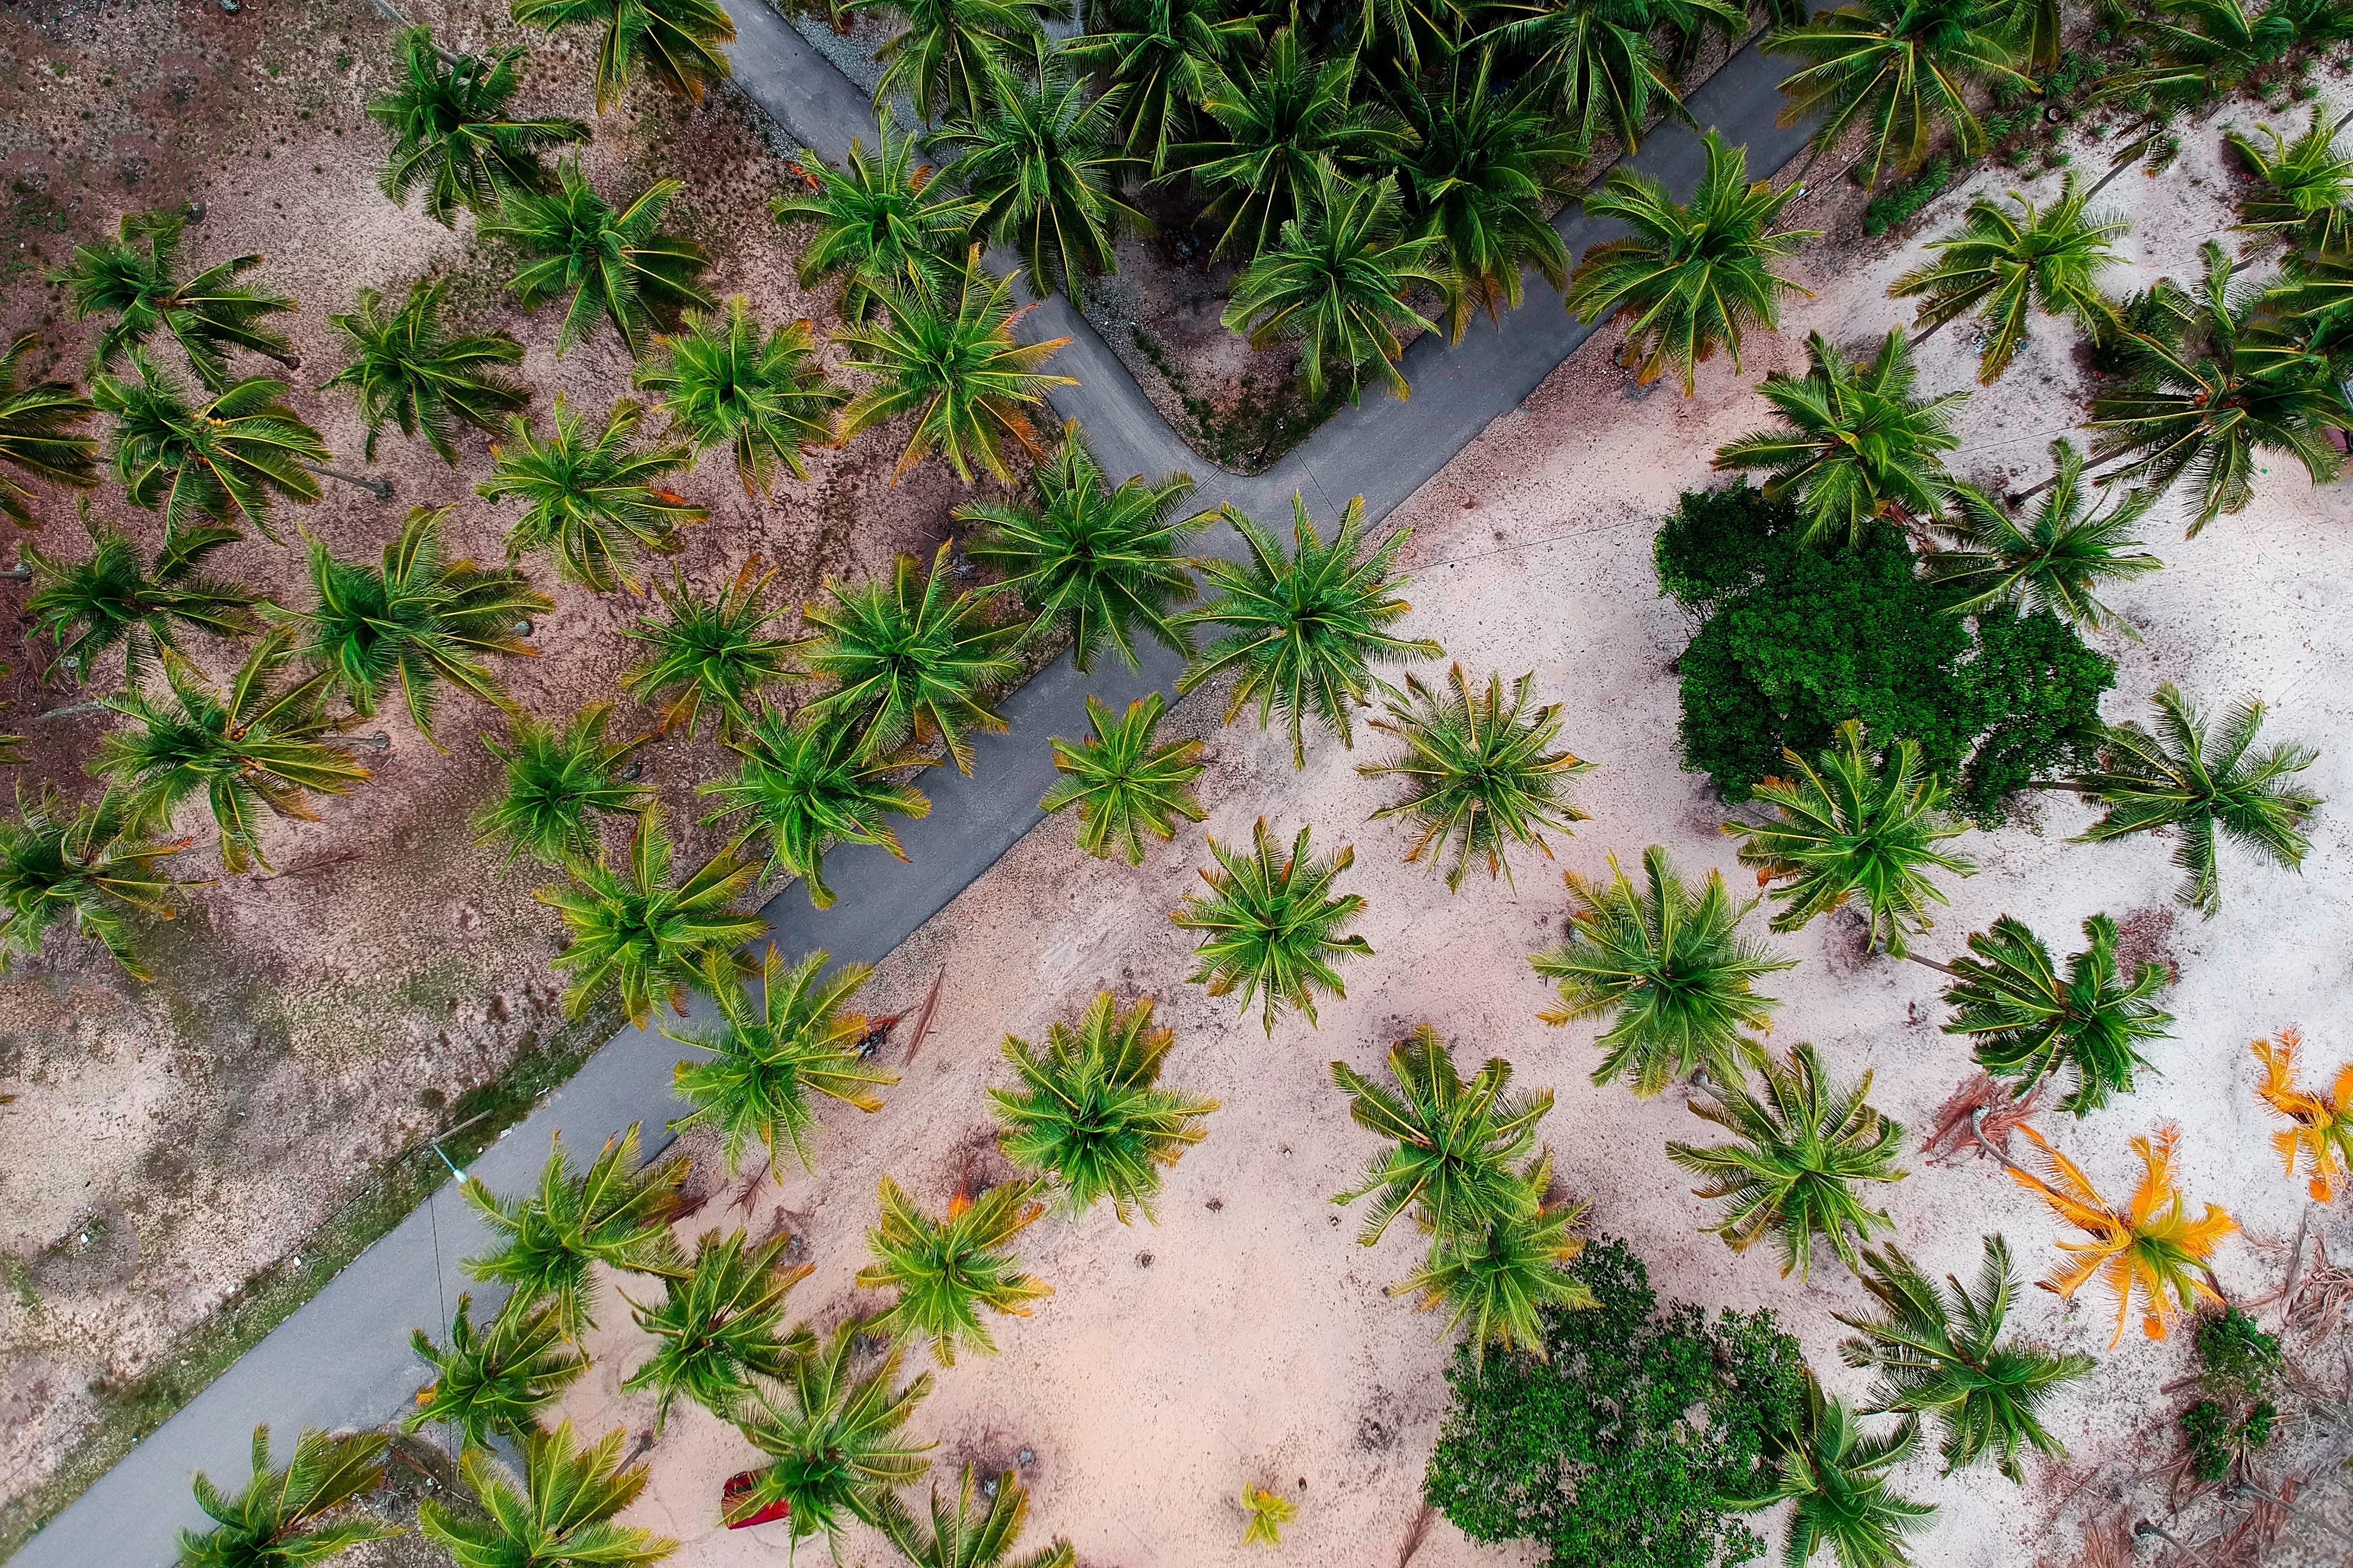
vegetation, plant, botany, groundcover, flower, leaf, tree, organism, grass, soil, weed, subshrub, wildflower, herb, perennial plant